Deal Castle

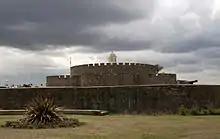
The castle from the east, showing the outer bastions, inner bastions, keep and lantern

It is not known who designed Deal Castle, but Sir Edward Ryngeley and Thomas Wingfield served as the commissioners for the project, with Robert Loyrde and David Marten as the paymaster and comptroller, and Christopher Dickenson and William Clement as the master mason and carpenters. Work began at Deal in April and progressed at speed, with 1,400 men at work on the site by the following month. A strike for higher pay was broken up over the summer by Ryngeley and by December, when Anne of Cleves dined there, the castle was mostly completed. Deal and the other fortifications along the Downs cost the Crown a total of £27,092 to build, much of which came from proceeds of the dissolution of the monasteries a few years before. Lead, timber and stone from local monasteries were also recycled for use in Deal Castle.